Victoria Nuland

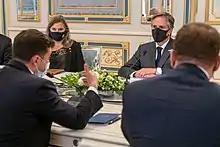
Nuland with Ukrainian president Volodymyr Zelenskyy and U.S. secretary of state Antony Blinken, May 6, 2021

On January 5, 2021, it was reported that President-elect Joe Biden would nominate Nuland to serve as under secretary of state for political affairs under Antony Blinken, who had been nominated to serve as secretary of state. Hearings on Nuland's nomination were held by the Senate Foreign Relations Committee on April 15, 2021. The committee favorably reported Nuland's nomination on April 21, 2021. On April 29, 2021, her nomination was confirmed unanimously by the Senate by voice vote, and she started her work as under secretary of state on May 3, 2021.